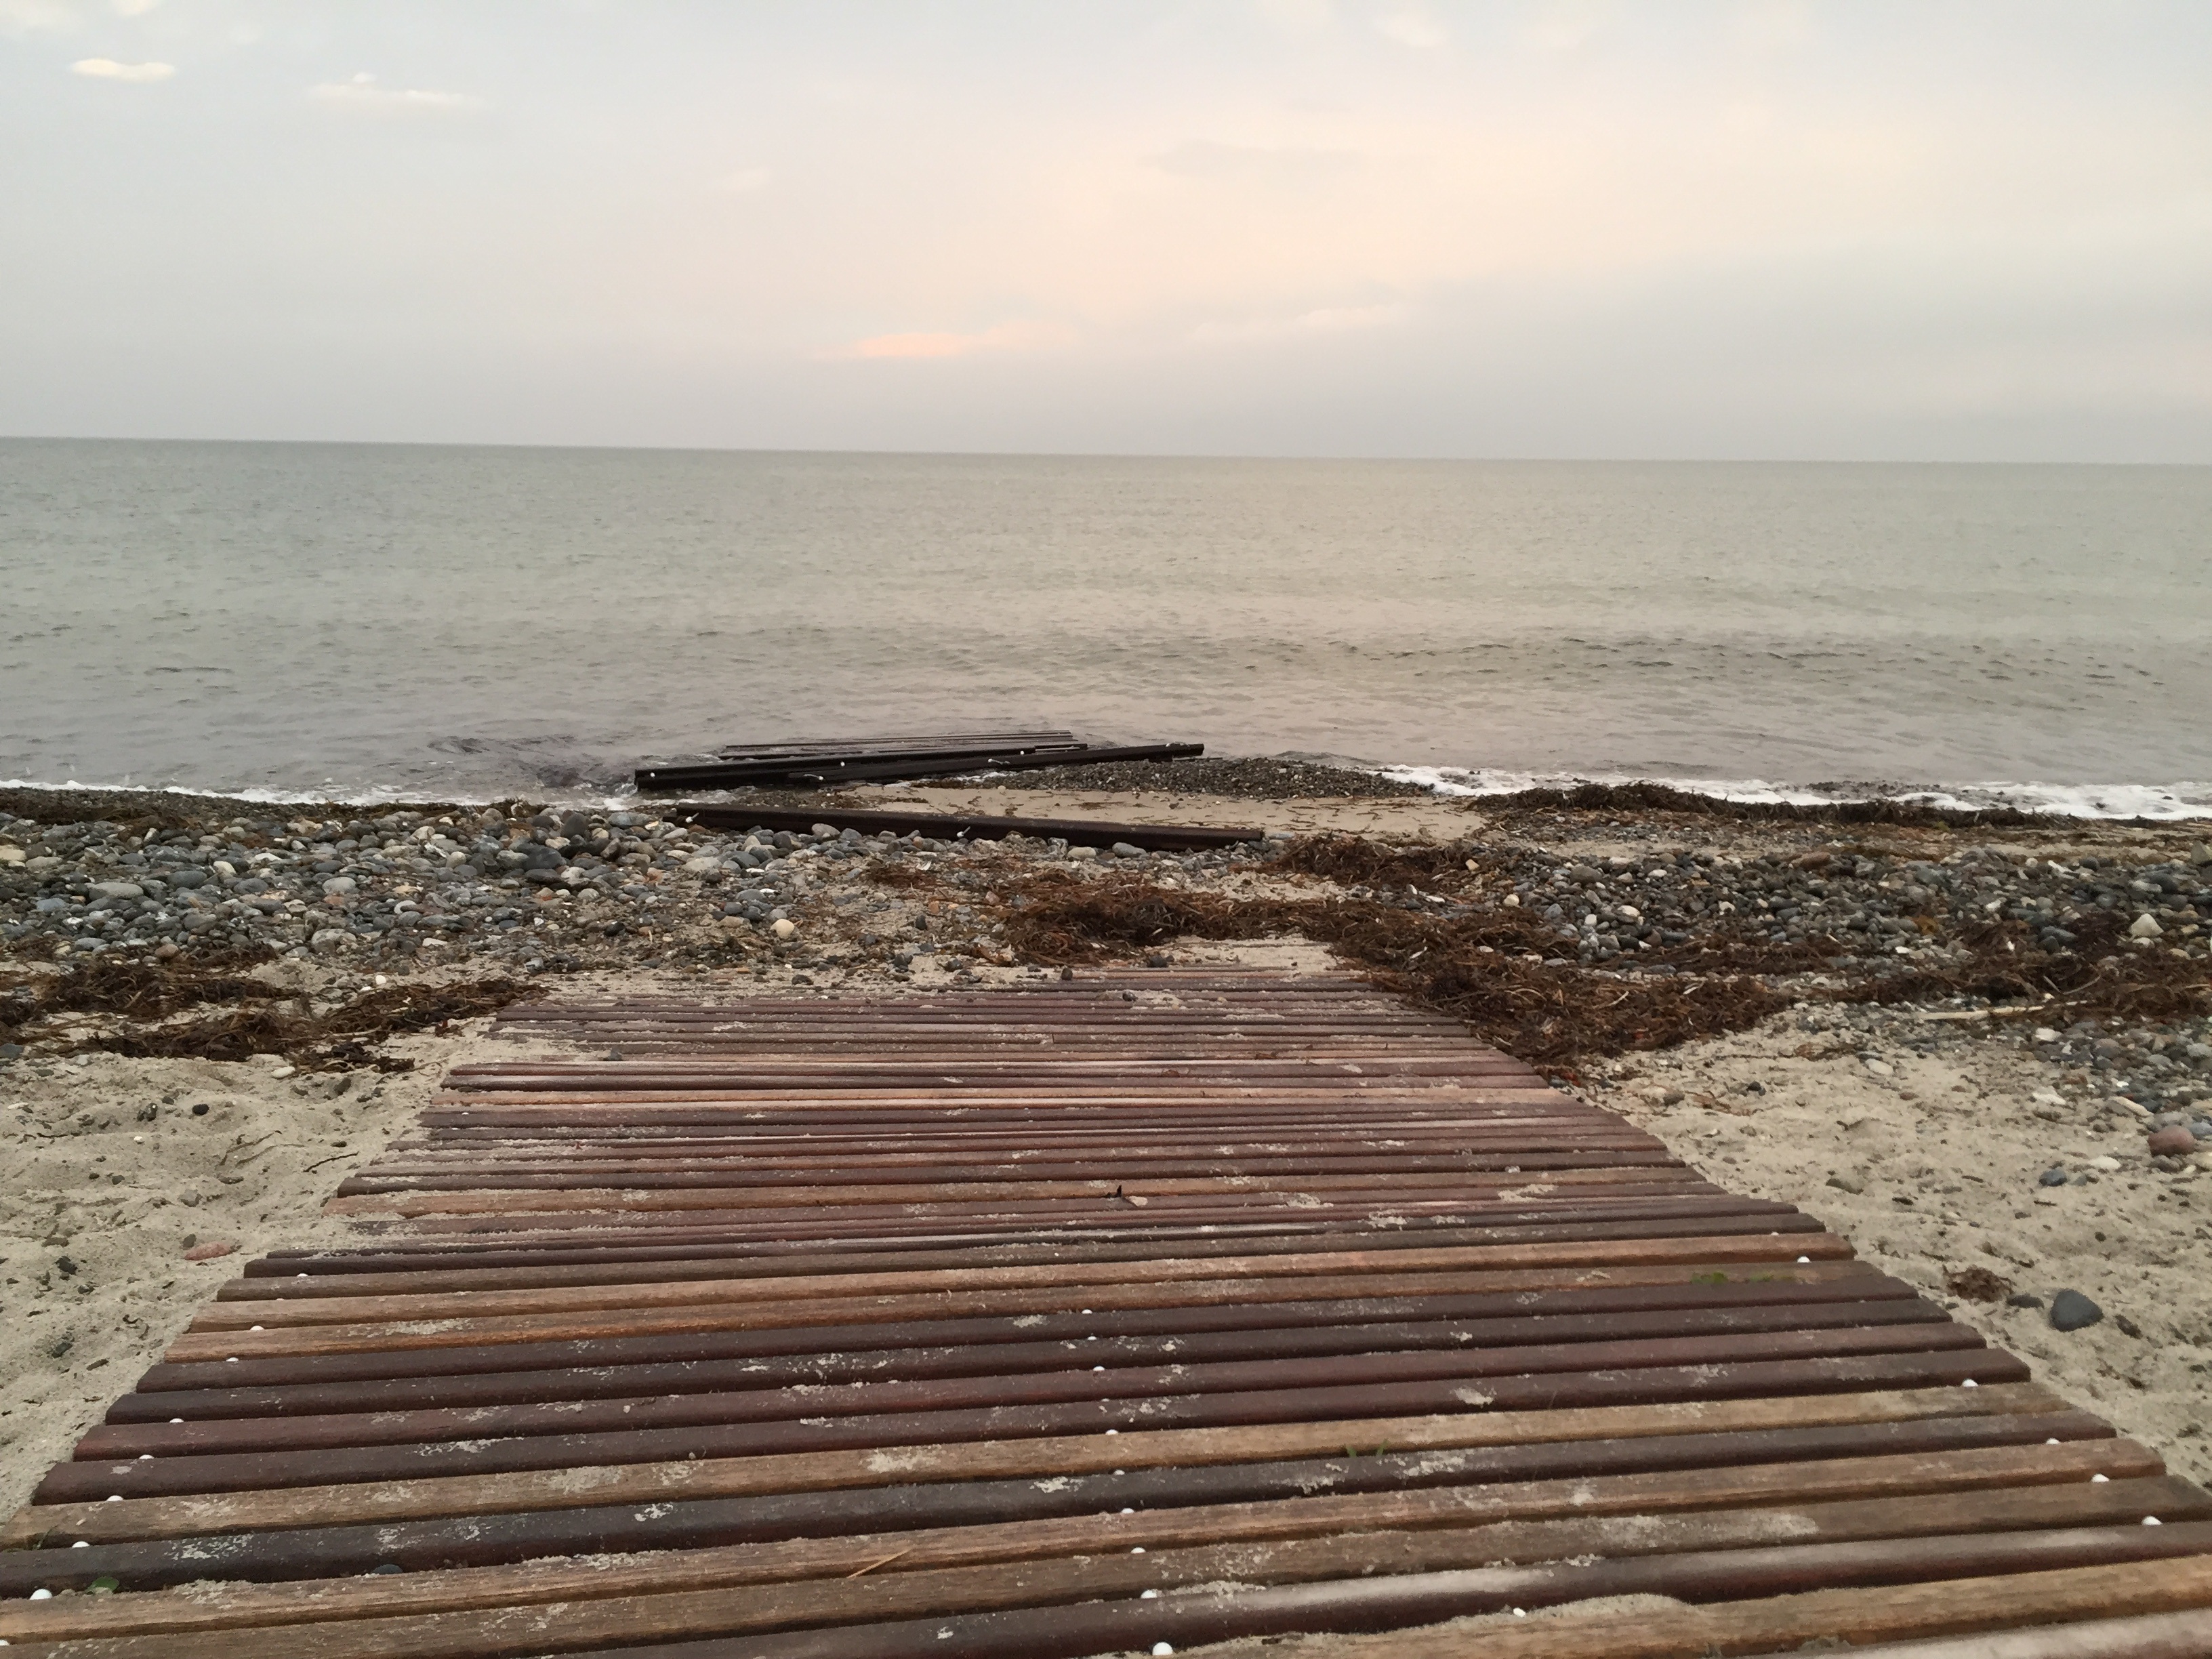
beach, sea, coast, sand, rock, ocean, horizon, boardwalk, wood, shore, wave, pier, walkway, bay, material, body of water, breakwater, mudflat